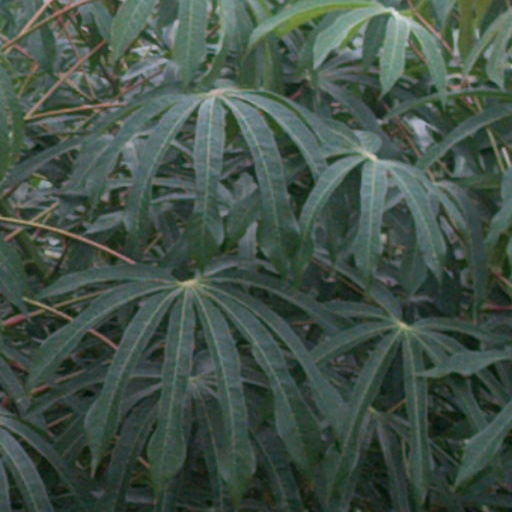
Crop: cassava